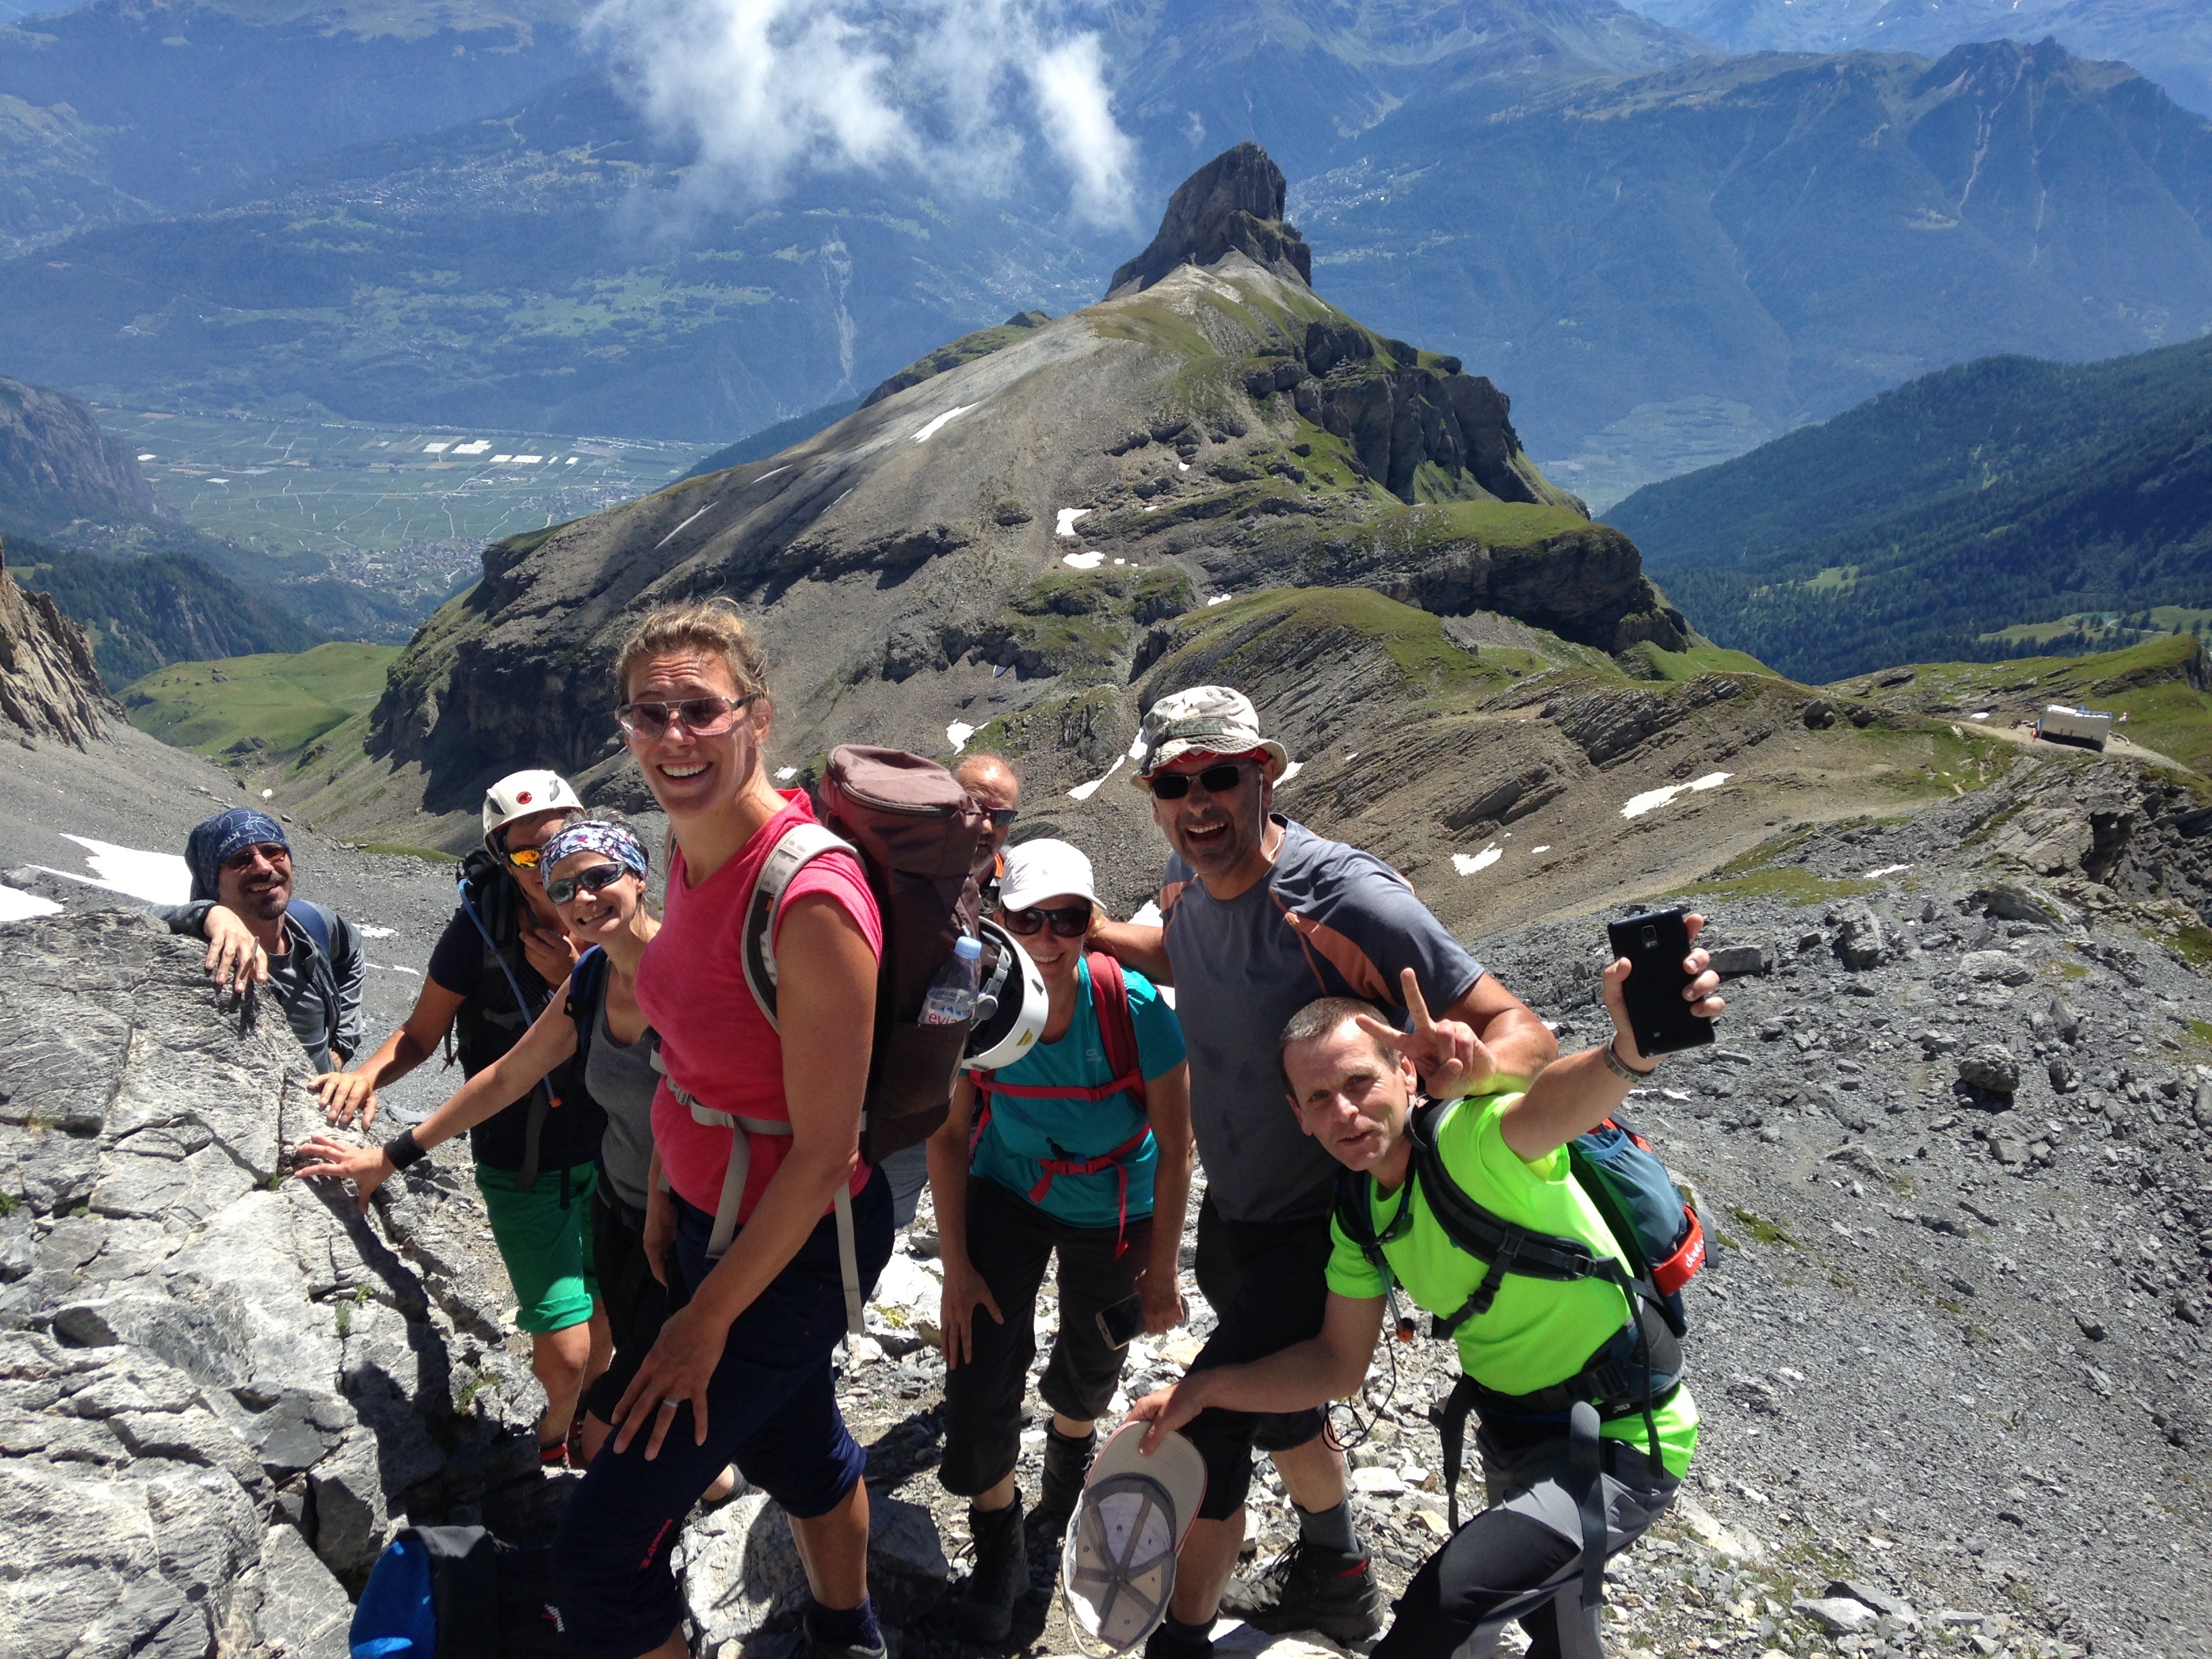
walking, mountain, hiking, adventure, mountain range, recreation, extreme sport, ridge, mountain bike, mountaineering, sports, alps, backpacking, mountain biking, grand muveran, saturday august 13 2013, outdoor recreation, mountainous landforms, ultramarathon